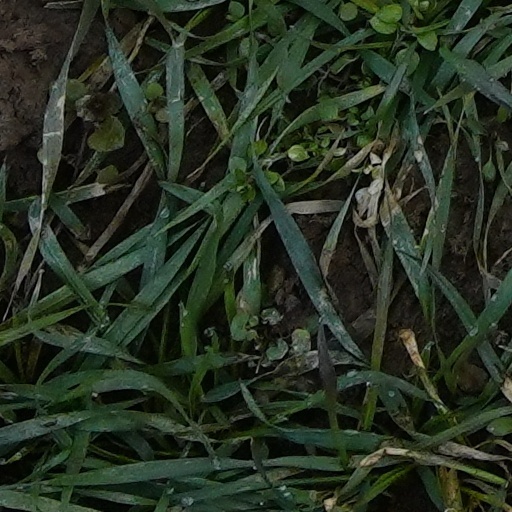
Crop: wheat